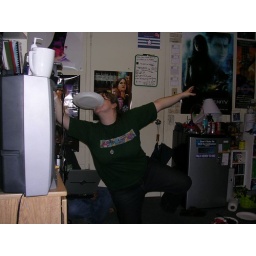
I was reaching for something, with a paper plate of paint in my mouth. So graceful.